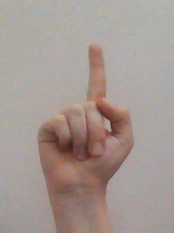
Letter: bb